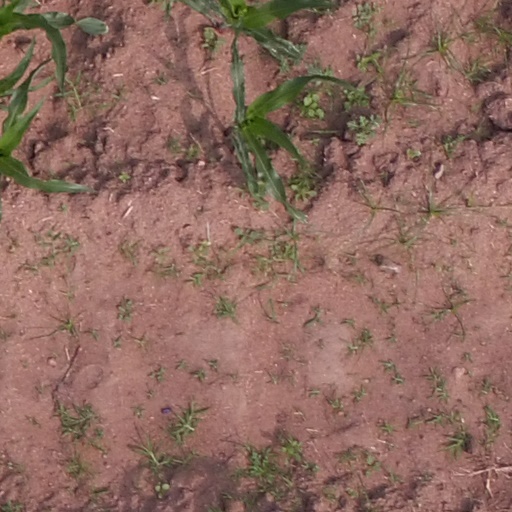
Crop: maize; corn